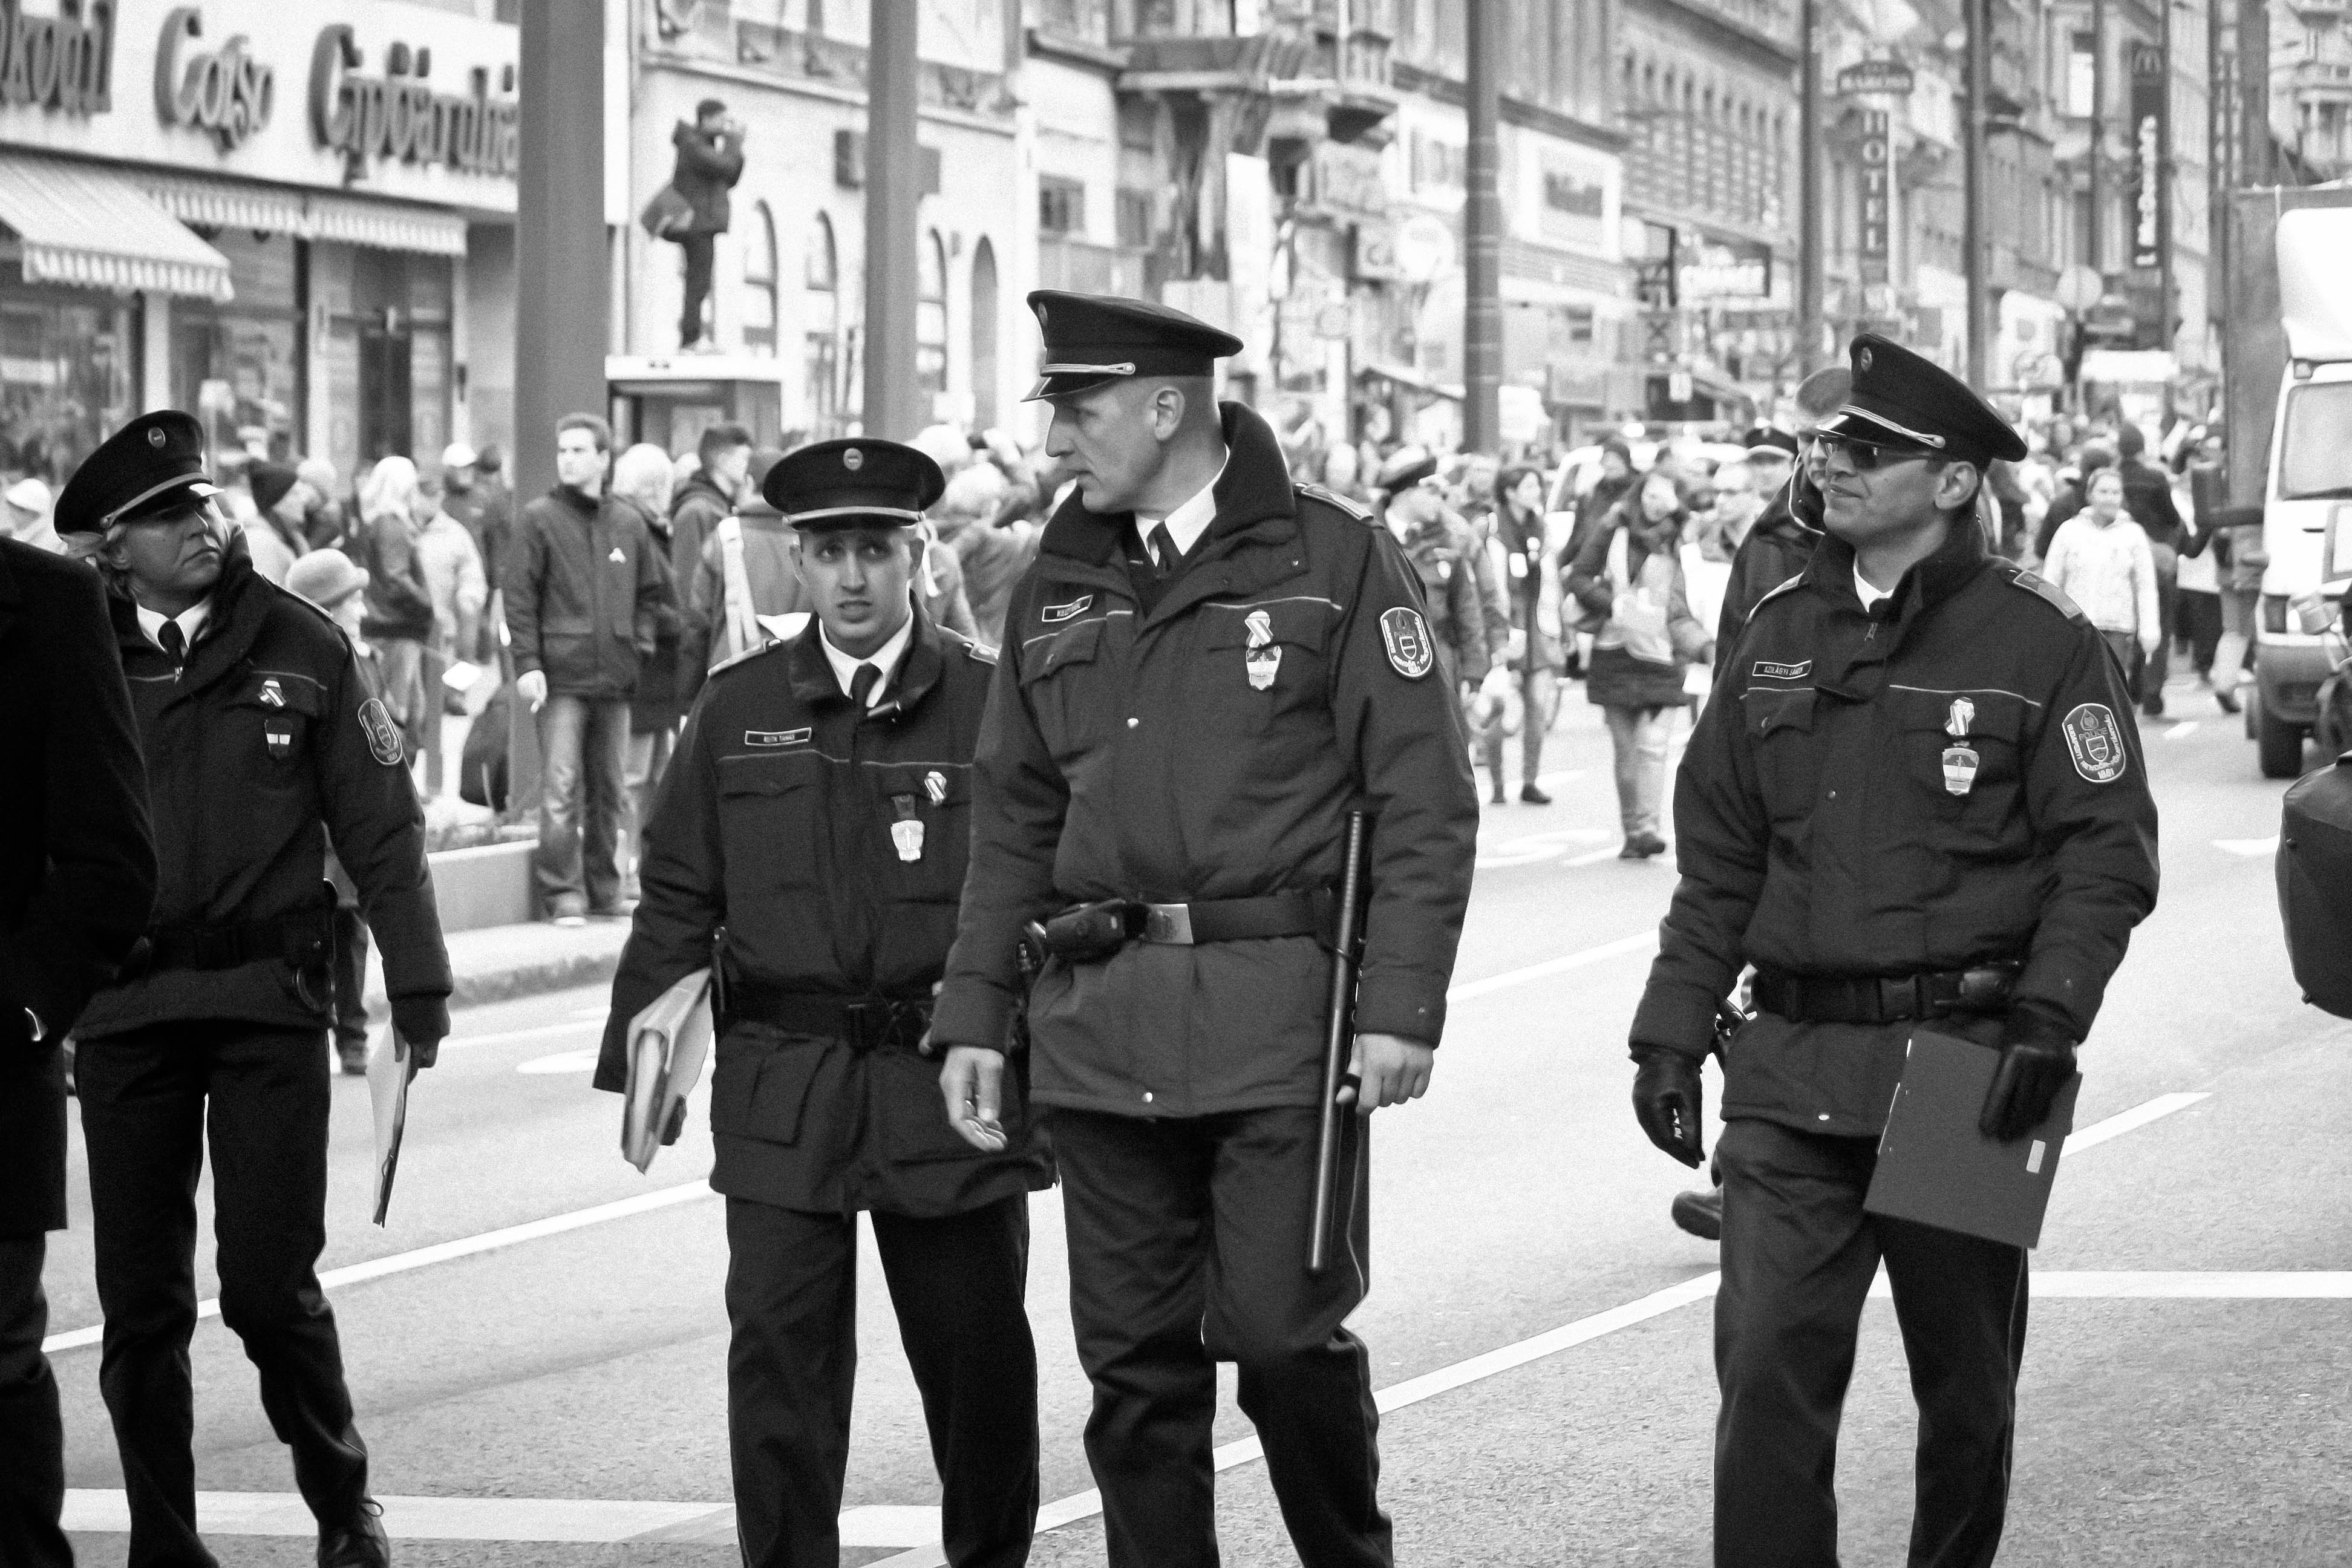
person, black and white, street, city, europe, profession, monochrome, police, budapest, hungary, demonstration, hungarian, official, magyar, law enforcement, police officer, monochrome photography